William Henry Chamberlin (philosopher)

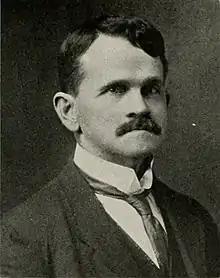
Chamberlin

William Henry Chamberlin Jr. (February 12, 1870 – May 9, 1921) was an American Mormon philosopher, theologian, and educator. His teachings and writings worked to reconcile Mormonism with the theory of evolution. He taught philosophy and ancient languages as well as science and math at several Latter-day Saints (LDS) institutions including Brigham Young University in the early 20th century. He was one of four educators at Brigham Young University whose teaching of evolution and attempts to reconcile it with Mormon thought, although strongly popular with students, generated controversy among university officials and the LDS community. Chamberlin has been called "Mormonism's first professionally trained philosopher and theologian."